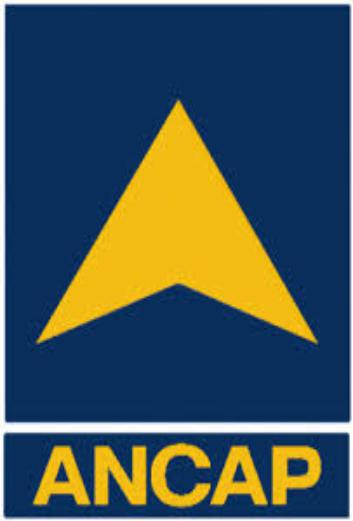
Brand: ANCAP-1
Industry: Transportation